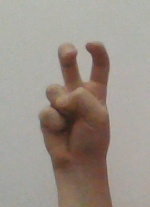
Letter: toot